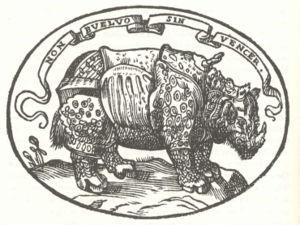
Alessandro de' Medici, dit Alexandre le Maure, est duc de Penne puis seigneur de Florence à partir de 1530, duc de Florence de 1532 à 1537. Bien qu'enfant illégitime, il est le dernier descendant de la branche principale des Médicis à gouverner Florence et le premier duc héréditaire de la ville.
Le Rhinocéros de Dürer est une gravure sur bois d’Albrecht Dürer datée de 1515. L’image est fondée sur une description écrite et un bref croquis par un artiste inconnu d’un rhinocéros indien débarqué à Lisbonne plus tôt dans l’année. Dürer n’a jamais observé ce rhinocéros qui était le premier individu vivant vu en Europe depuis l’époque romaine. Vers la fin de 1515, le roi de Portugal, Manuel Iᵉʳ, envoya l’animal en cadeau au pape Léon X, mais il mourut dans un naufrage au large des côtes italiennes au début de 1516. Un rhinocéros vivant ne sera revu en Europe qu’à l'arrivée d'un second spécimen indien à Lisbonne en 1577.